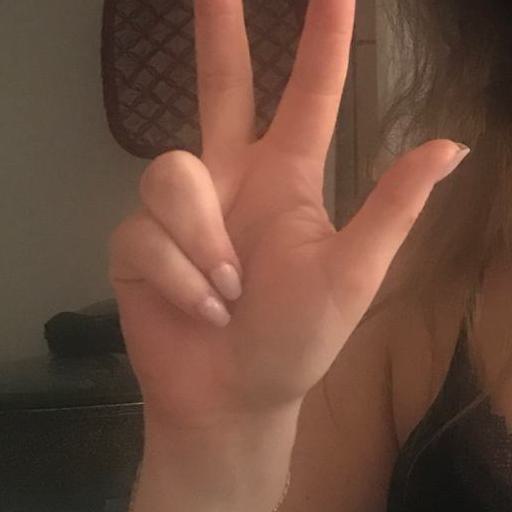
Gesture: three2